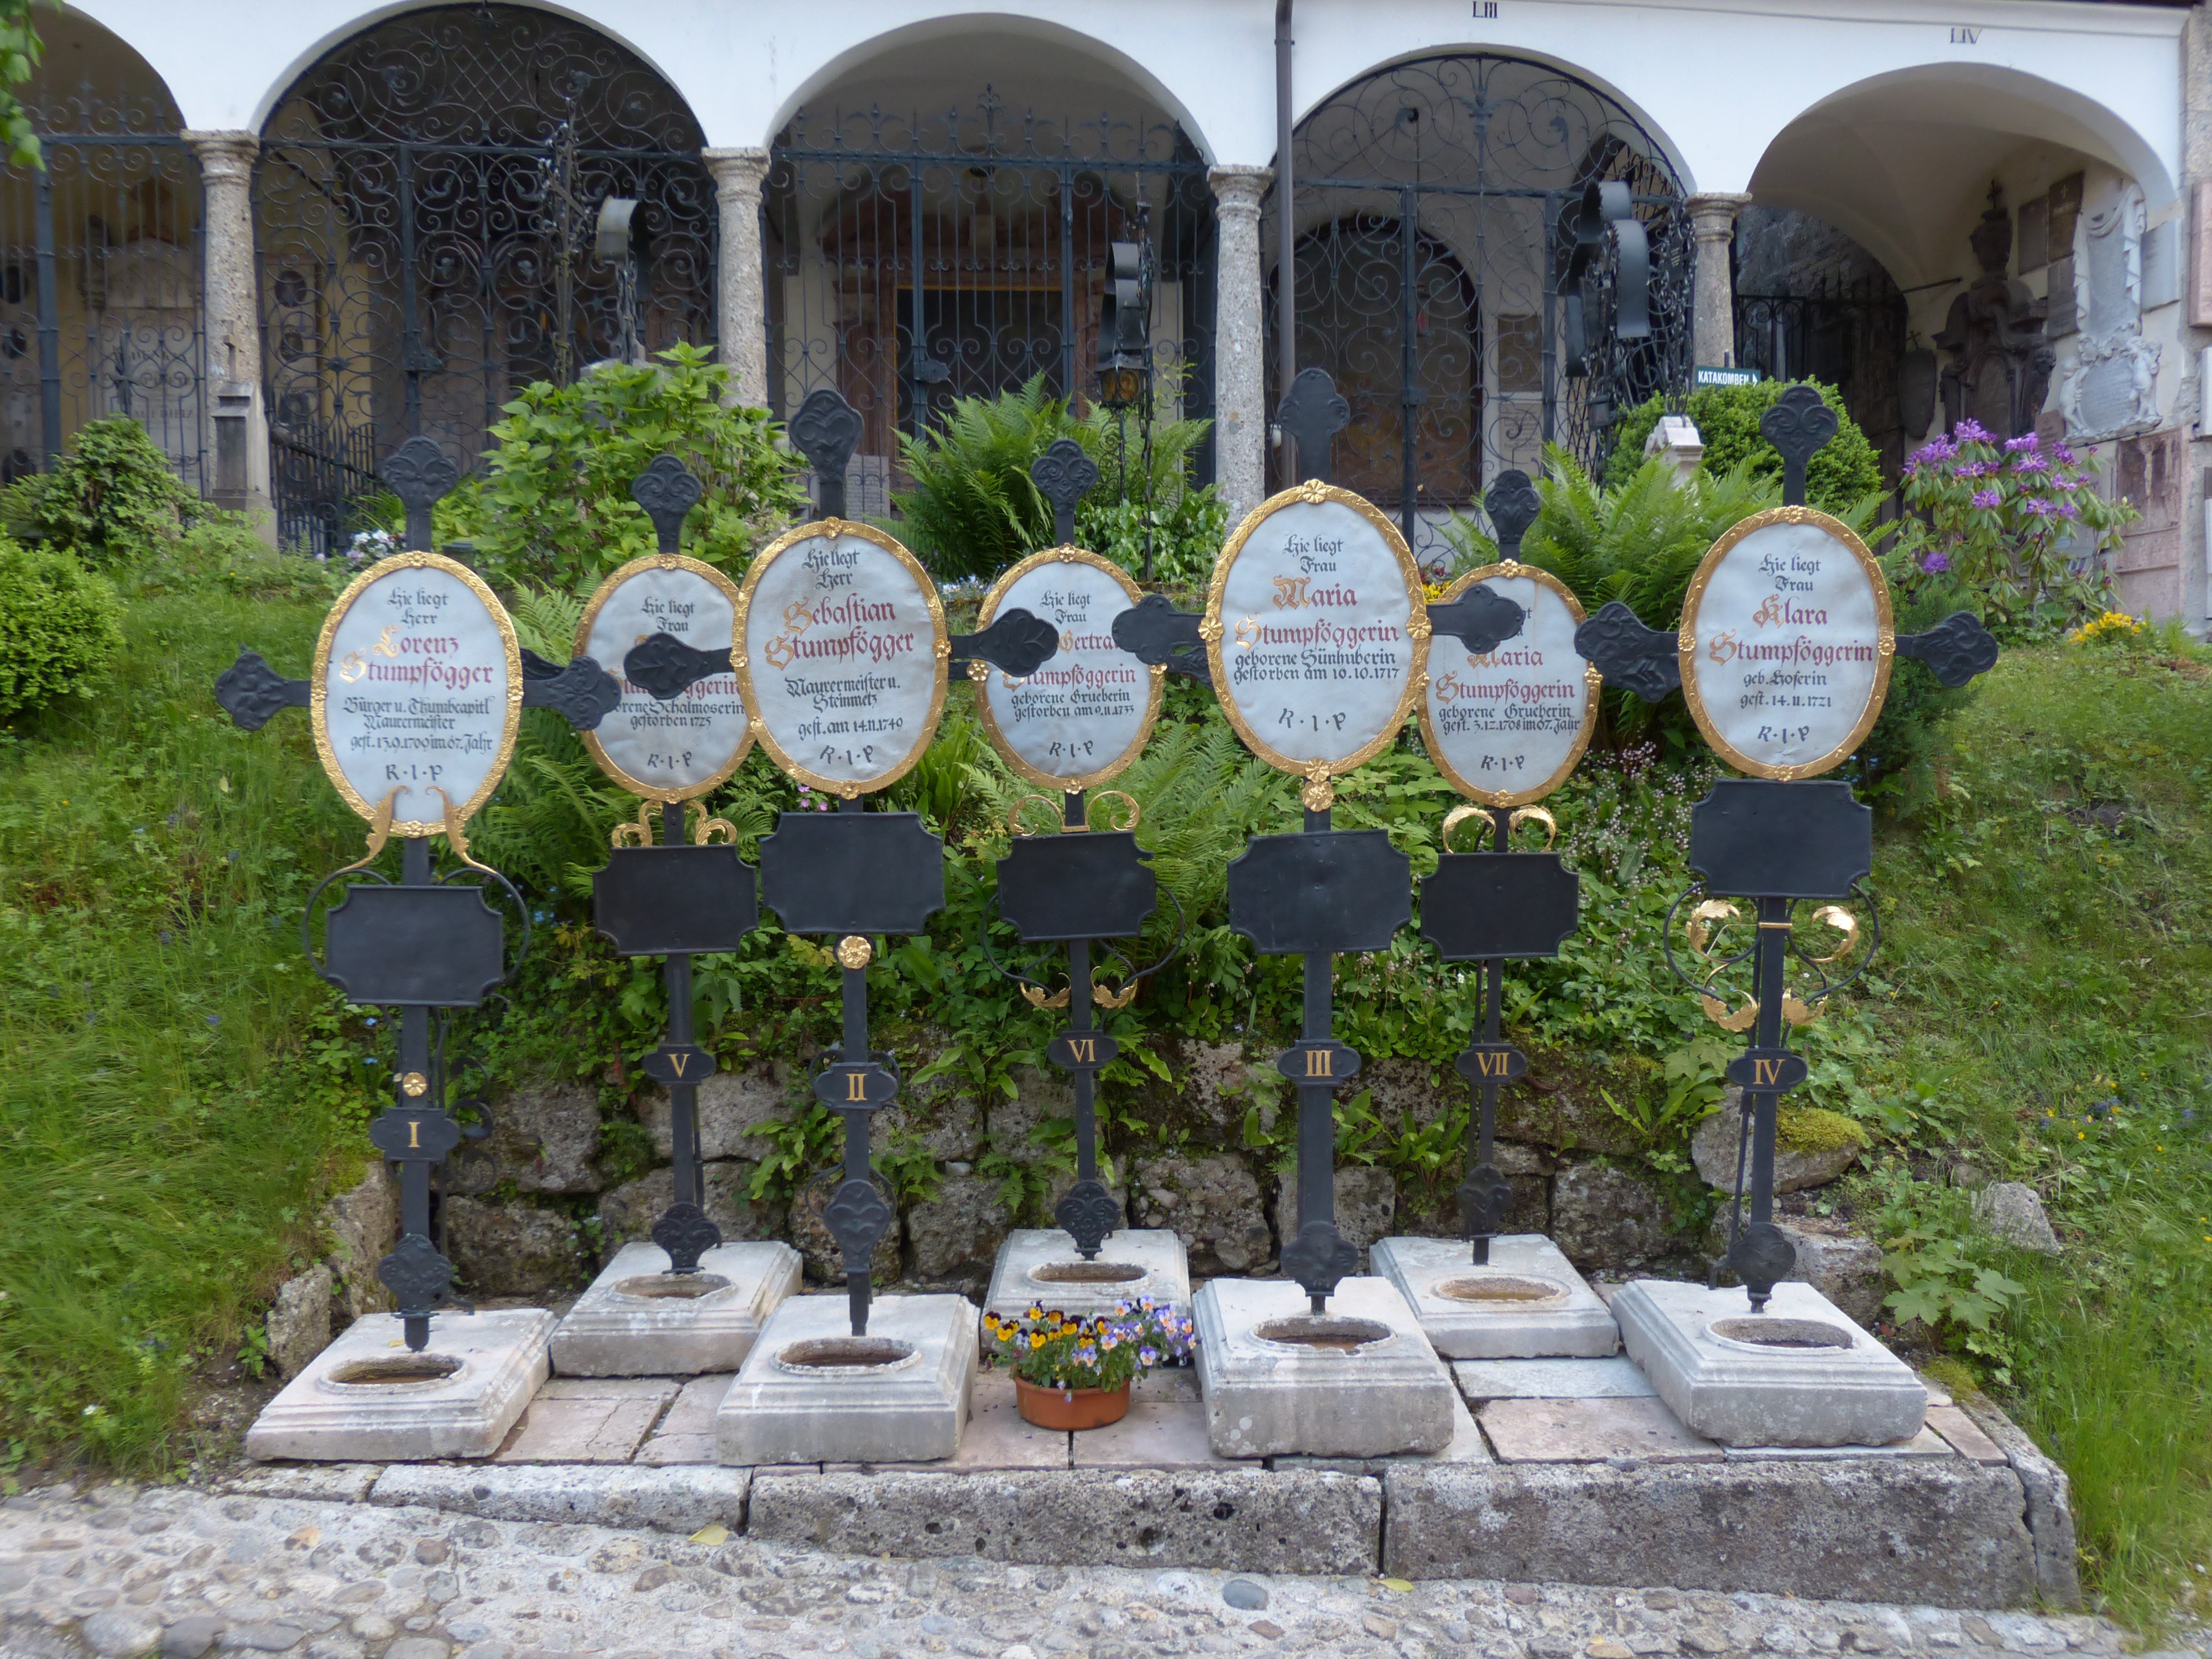
flower, cemetery, garden, grave, sculpture, memorial, shrine, graves, yard, salzburg, crosses, burial ground, old cemetery, st peter's cemetery, cemetery of the monastery st peter, sebastian stumpfegger, seven crosses